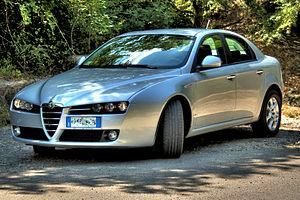
Alfa Romeo est une société de construction d'automobiles italienne fondée le 24 juin 1910 à Milan. Depuis 1986, ce constructeur automobile fait partie du groupe Fiat SpA et constitue depuis février 2007 une division de Fiat Group Automobiles SpA qui regroupe toutes les marques automobiles du groupe Fiat Chrysler Automobiles. Il était auparavant la propriété de l'État italien, à travers sa holding publique IRI, de 1933 à 1986.